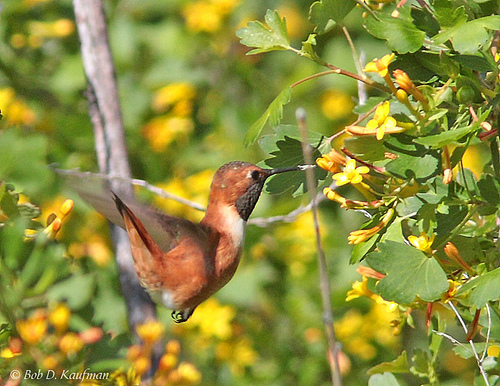
a bird with a very long pointed bill, white eyering, black throat, and brown plumage across its body.
a tiny brown bird with white and brown markings and a long thin beak.
this very small bird with a long, slender bill, is mostly reddish brown, with a white chest, and darker throat feathers.
a small rust colored bird with a long slim beak, black throat, upturned tail, and black wings.
this is a brown bird with a white throat and a long pointy beak.
a small bird with a black throat, covered in red feathers on the rest of its body except for the white on its throat and abdomen.
a small colorful bird with red feathers covering most of its body except for its white and grey throat.
this is a brown to orange bird with a grey throat and a long sharp bill.
the small bird has a dark colored throat, a long pointy bill, and a red belly.
a small brown bird with a long black pointed beak.
Species: Rufous Hummingbird